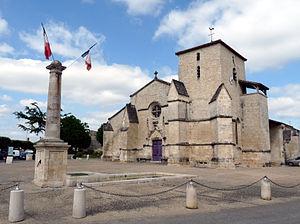
Eglise de la Ste-Trinité à Coulon (Deux-Sèvres)
Coulon est une commune du centre-ouest de la France située dans le département des Deux-Sèvres en région Nouvelle-Aquitaine. C'est un haut lieu touristique du marais poitevin, la capitale de la « Venise verte », c'est-à-dire sa partie orientale également connue sous le nom de « marais mouillé », par opposition au « marais desséché ».